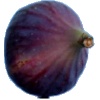
Label: Fig 1